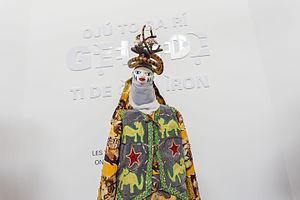
Le Gèlèdé, Gèlèdè, ou Guèlèdé, est une cérémonie pratiquée par la communauté Yoruba-Nago établie dans la région Yoruba-Nago au Bénin, au Nigeria et au Togo. Des chants en langue yoruba, de la musique par quatre tambours et des danses masquées ont lieu à la fin des récoltes, et lors d'événements importants comme certaines naissances, certains décès, et mariages ou en cas de sécheresse ou d'épidémie. Les effets impressionnants de la cérémonie font dire au peuple yoruba que «
Le Gèlèdé,